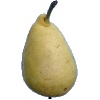
Label: Pear 2